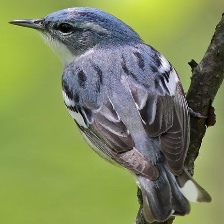
Species: CERULEAN WARBLER
Scientific name: SETOPHAGA CERULEA